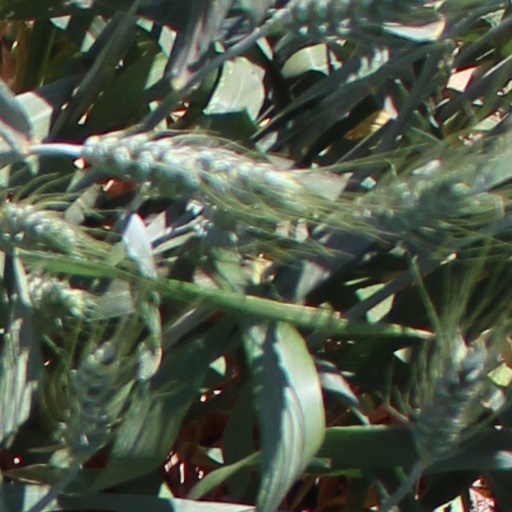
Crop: wheat